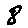
Label: 8